Futuh al-Haramayn

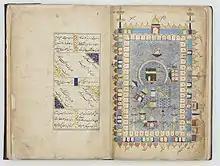
Illustration from a 1582 manuscript of "Futuh al-Haramayn" showing the Kaaba within the Masjid al-Haram. Khalili Collection of Hajj and the Arts of Pilgrimage

Futuh al-Haramayn ("a Handbook for Pilgrims to Mecca and Medina") is considered the first Islamic guidebook for pilgrimage. It was written by Muhi al-Din Lari and completed in India in 1505–6. The book was dedicated to Muzaffar ibn Mahmudshah, the ruler of Gujarat. No early illustrated Indian copies are known, but later in the 16th century it was widely copied in Ottoman Turkey. The book describes the full rituals of the Hajj in order, and describes the religious sites one can visit.